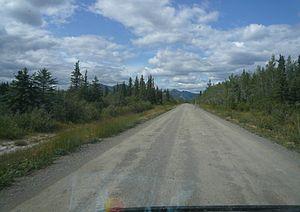
La Robert Campbell Highway, appelée aussi Campbell Highway ou Yukon Highway 4, est une route du Yukon au Canada, située entre Watson Lake, sur la Route de l'Alaska à la frontière de la Colombie-Britannique, jusqu'à Carmacks sur la Klondike Highway. Elle coupe la Canol Road à Ross River avant de rejoindre Faro. Elle fait 583 kilomètres de long et est non goudronnée sur sa plus grande longueur.